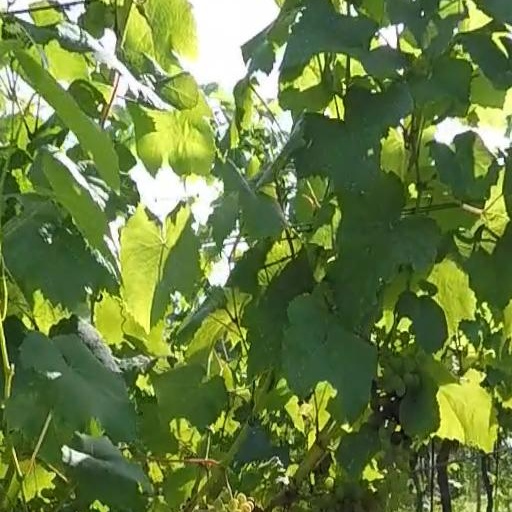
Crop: grape